Desbruyeresia marisindica

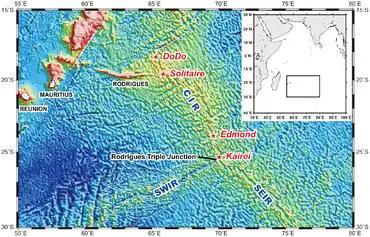
Map of southern part of the Central Indian Ridge (CIR) showing location of the Kairei hydrothermal vent site.

The type locality is the Kairei hydrothermal vent site on the Central Indian Ridge, just north of the Rodrigues Triple Point.